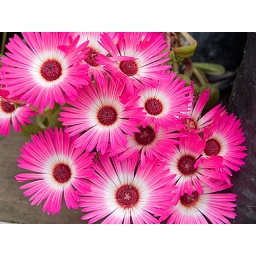
colorful flowers adorn the lodges along the Singalila Ridge in Sikkim/Darjeeling